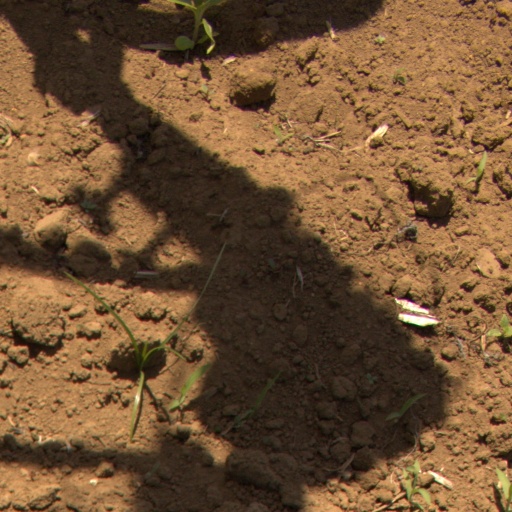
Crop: Jerusalem artichoke